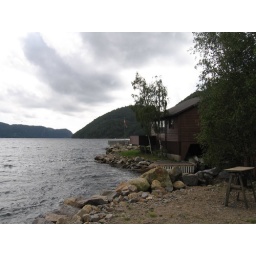
cute little boat house I stayed in for a couple nights